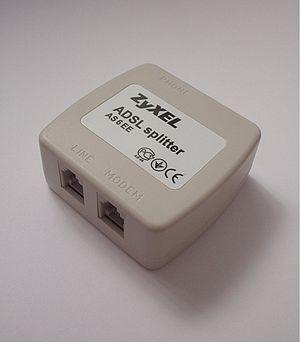
Filtre ADSL ZyXEL AS6EE
Un filtre ADSL est un dispositif électronique destiné à être installé sur une ligne d'abonné lorsqu'elle est utilisée simultanément pour les communications téléphoniques sur le réseau commuté ou sur le réseau numérique à intégration de services, et pour la transmission de signaux ADSL. Dans ce cas de figure, le filtre permet d'éviter que les divers équipements qui partagent l'accès à la ligne ne se perturbent mutuellement, par effet d'intermodulation ou de défaut d'adaptation en impédance.